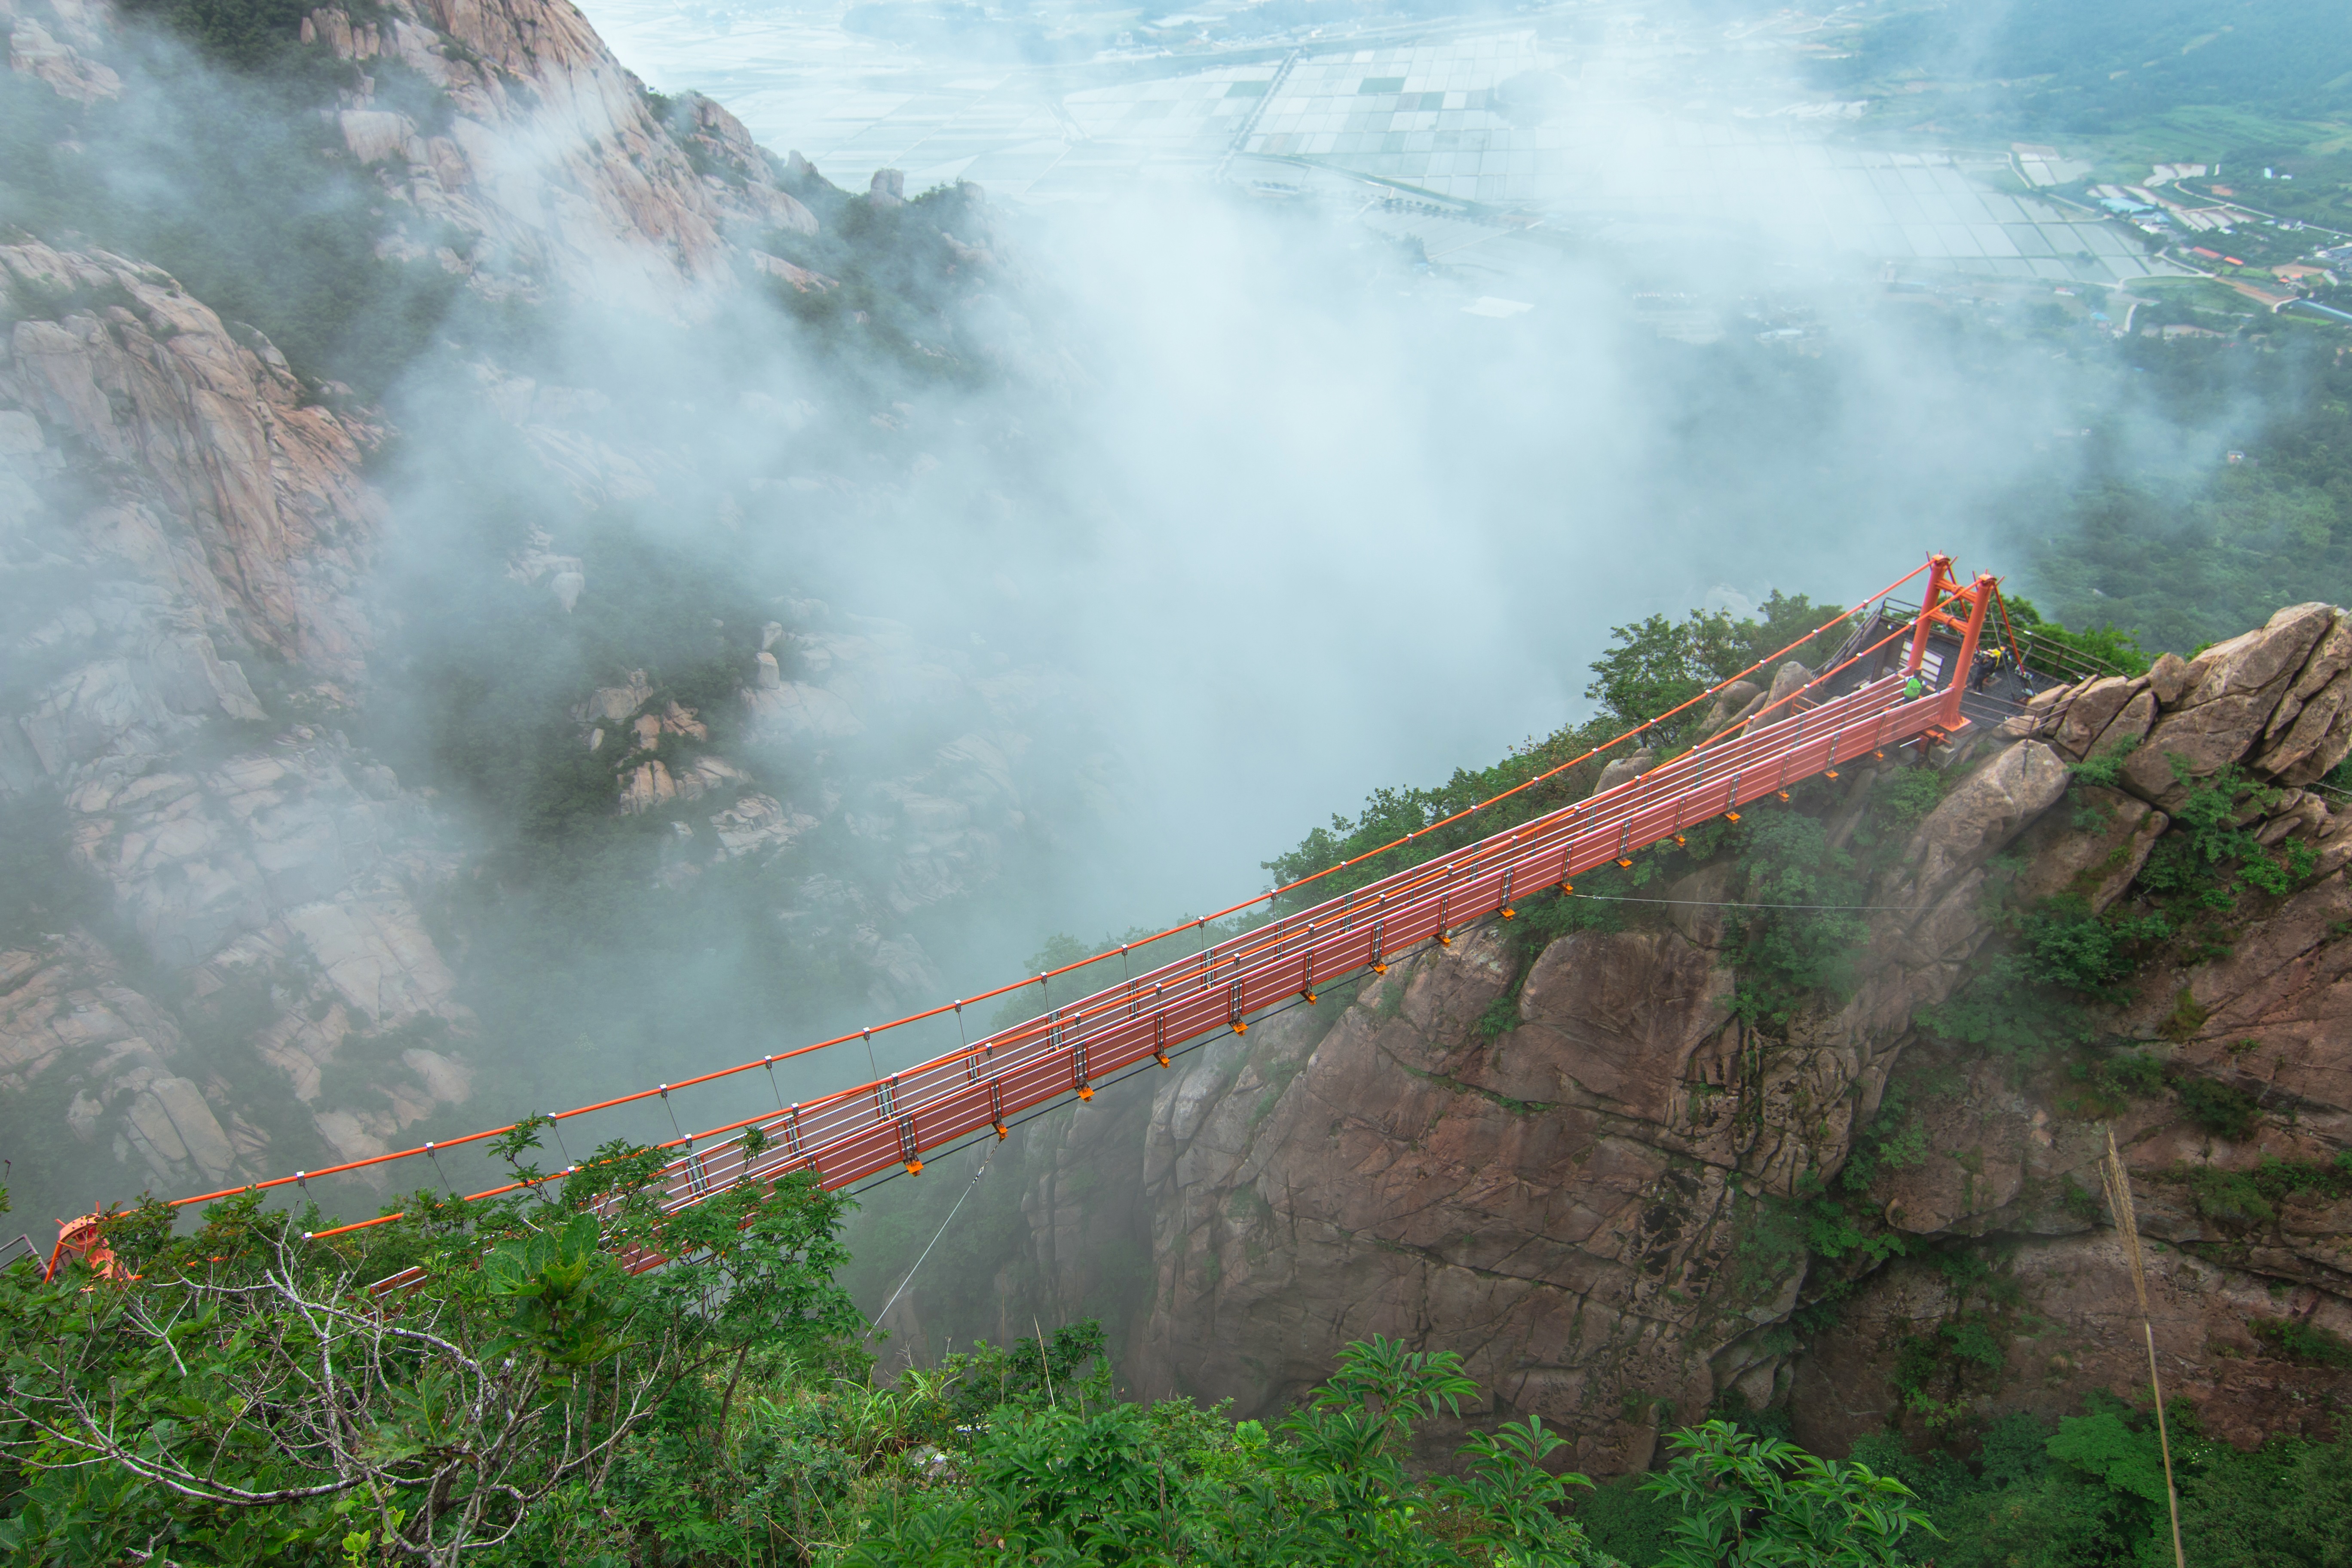
mountain, bridge, adventure, mountain range, travel, cliff, journey, tourism, trip, terrain, outdoors, geology, adventure travel, atmospheric phenomenon, mountainous landforms, geological phenomenon